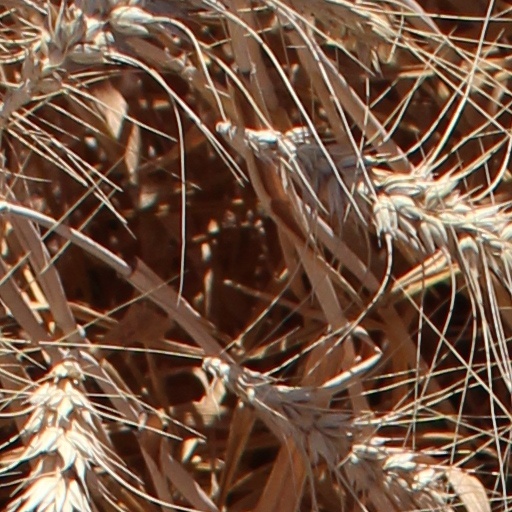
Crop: wheat